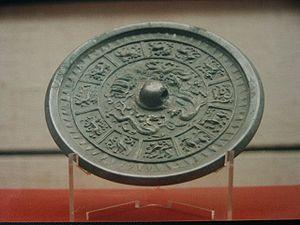
La dynastie Han qui règne sur la Chine de 206 av. J.-C. à 220 apr. J.-C., est fondée par Liu Bang, un chef de guerre d'origine paysanne qui est passé à la postérité sous le nom d'empereur Han Gaozu. Seconde dynastie impériale chinoise, elle succède à la dynastie Qin, qui a unifié la Chine après avoir conquis tous les Royaumes combattants et est suivie de la période des Trois Royaumes.